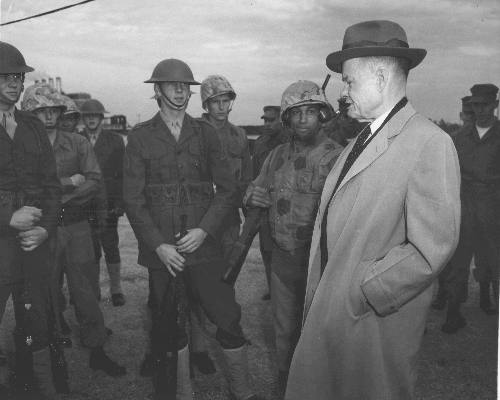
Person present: Yes